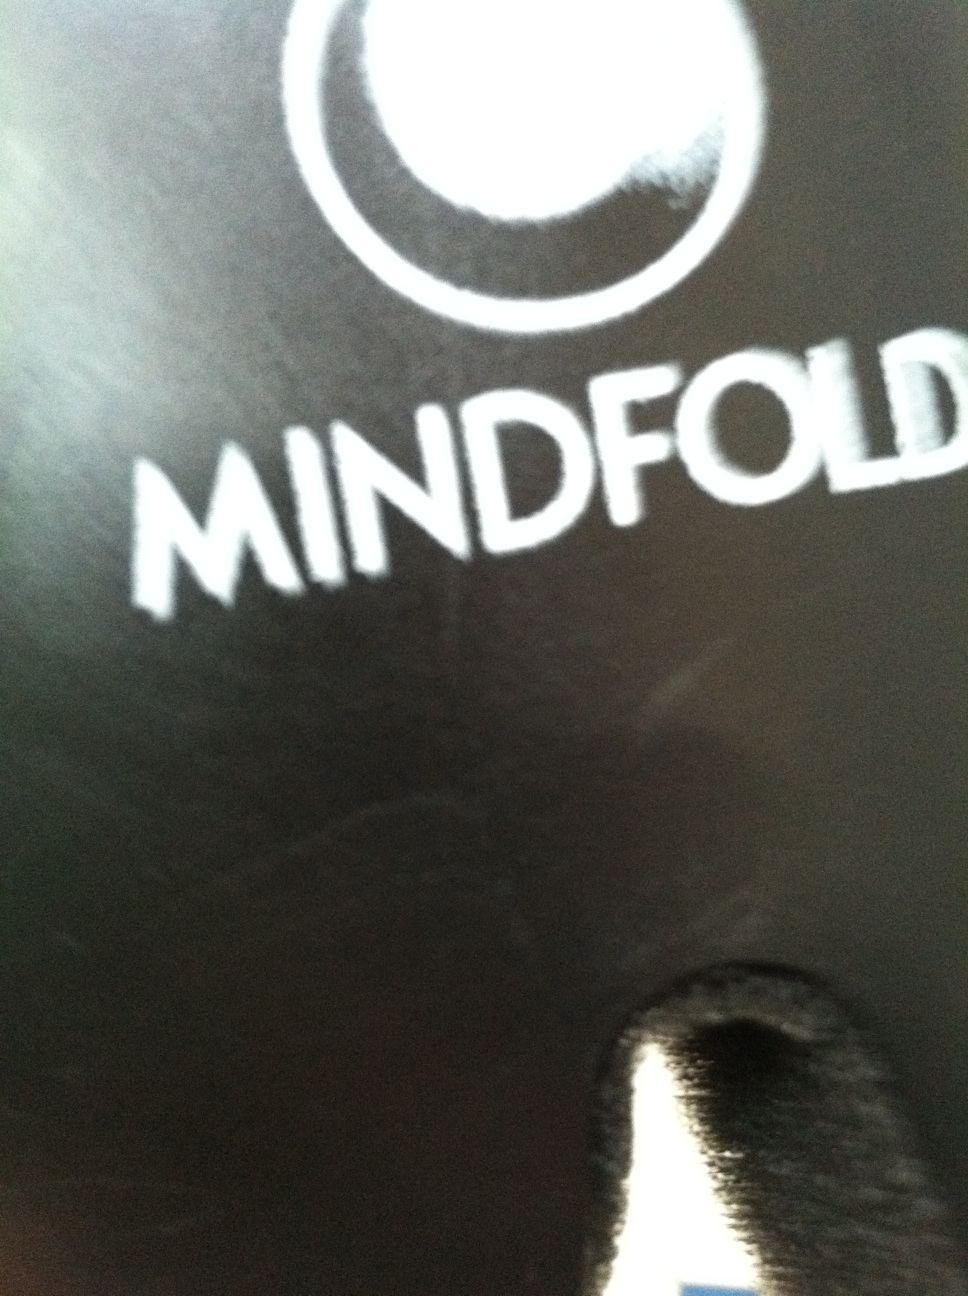Question: What does that say?
Answer: mindfold